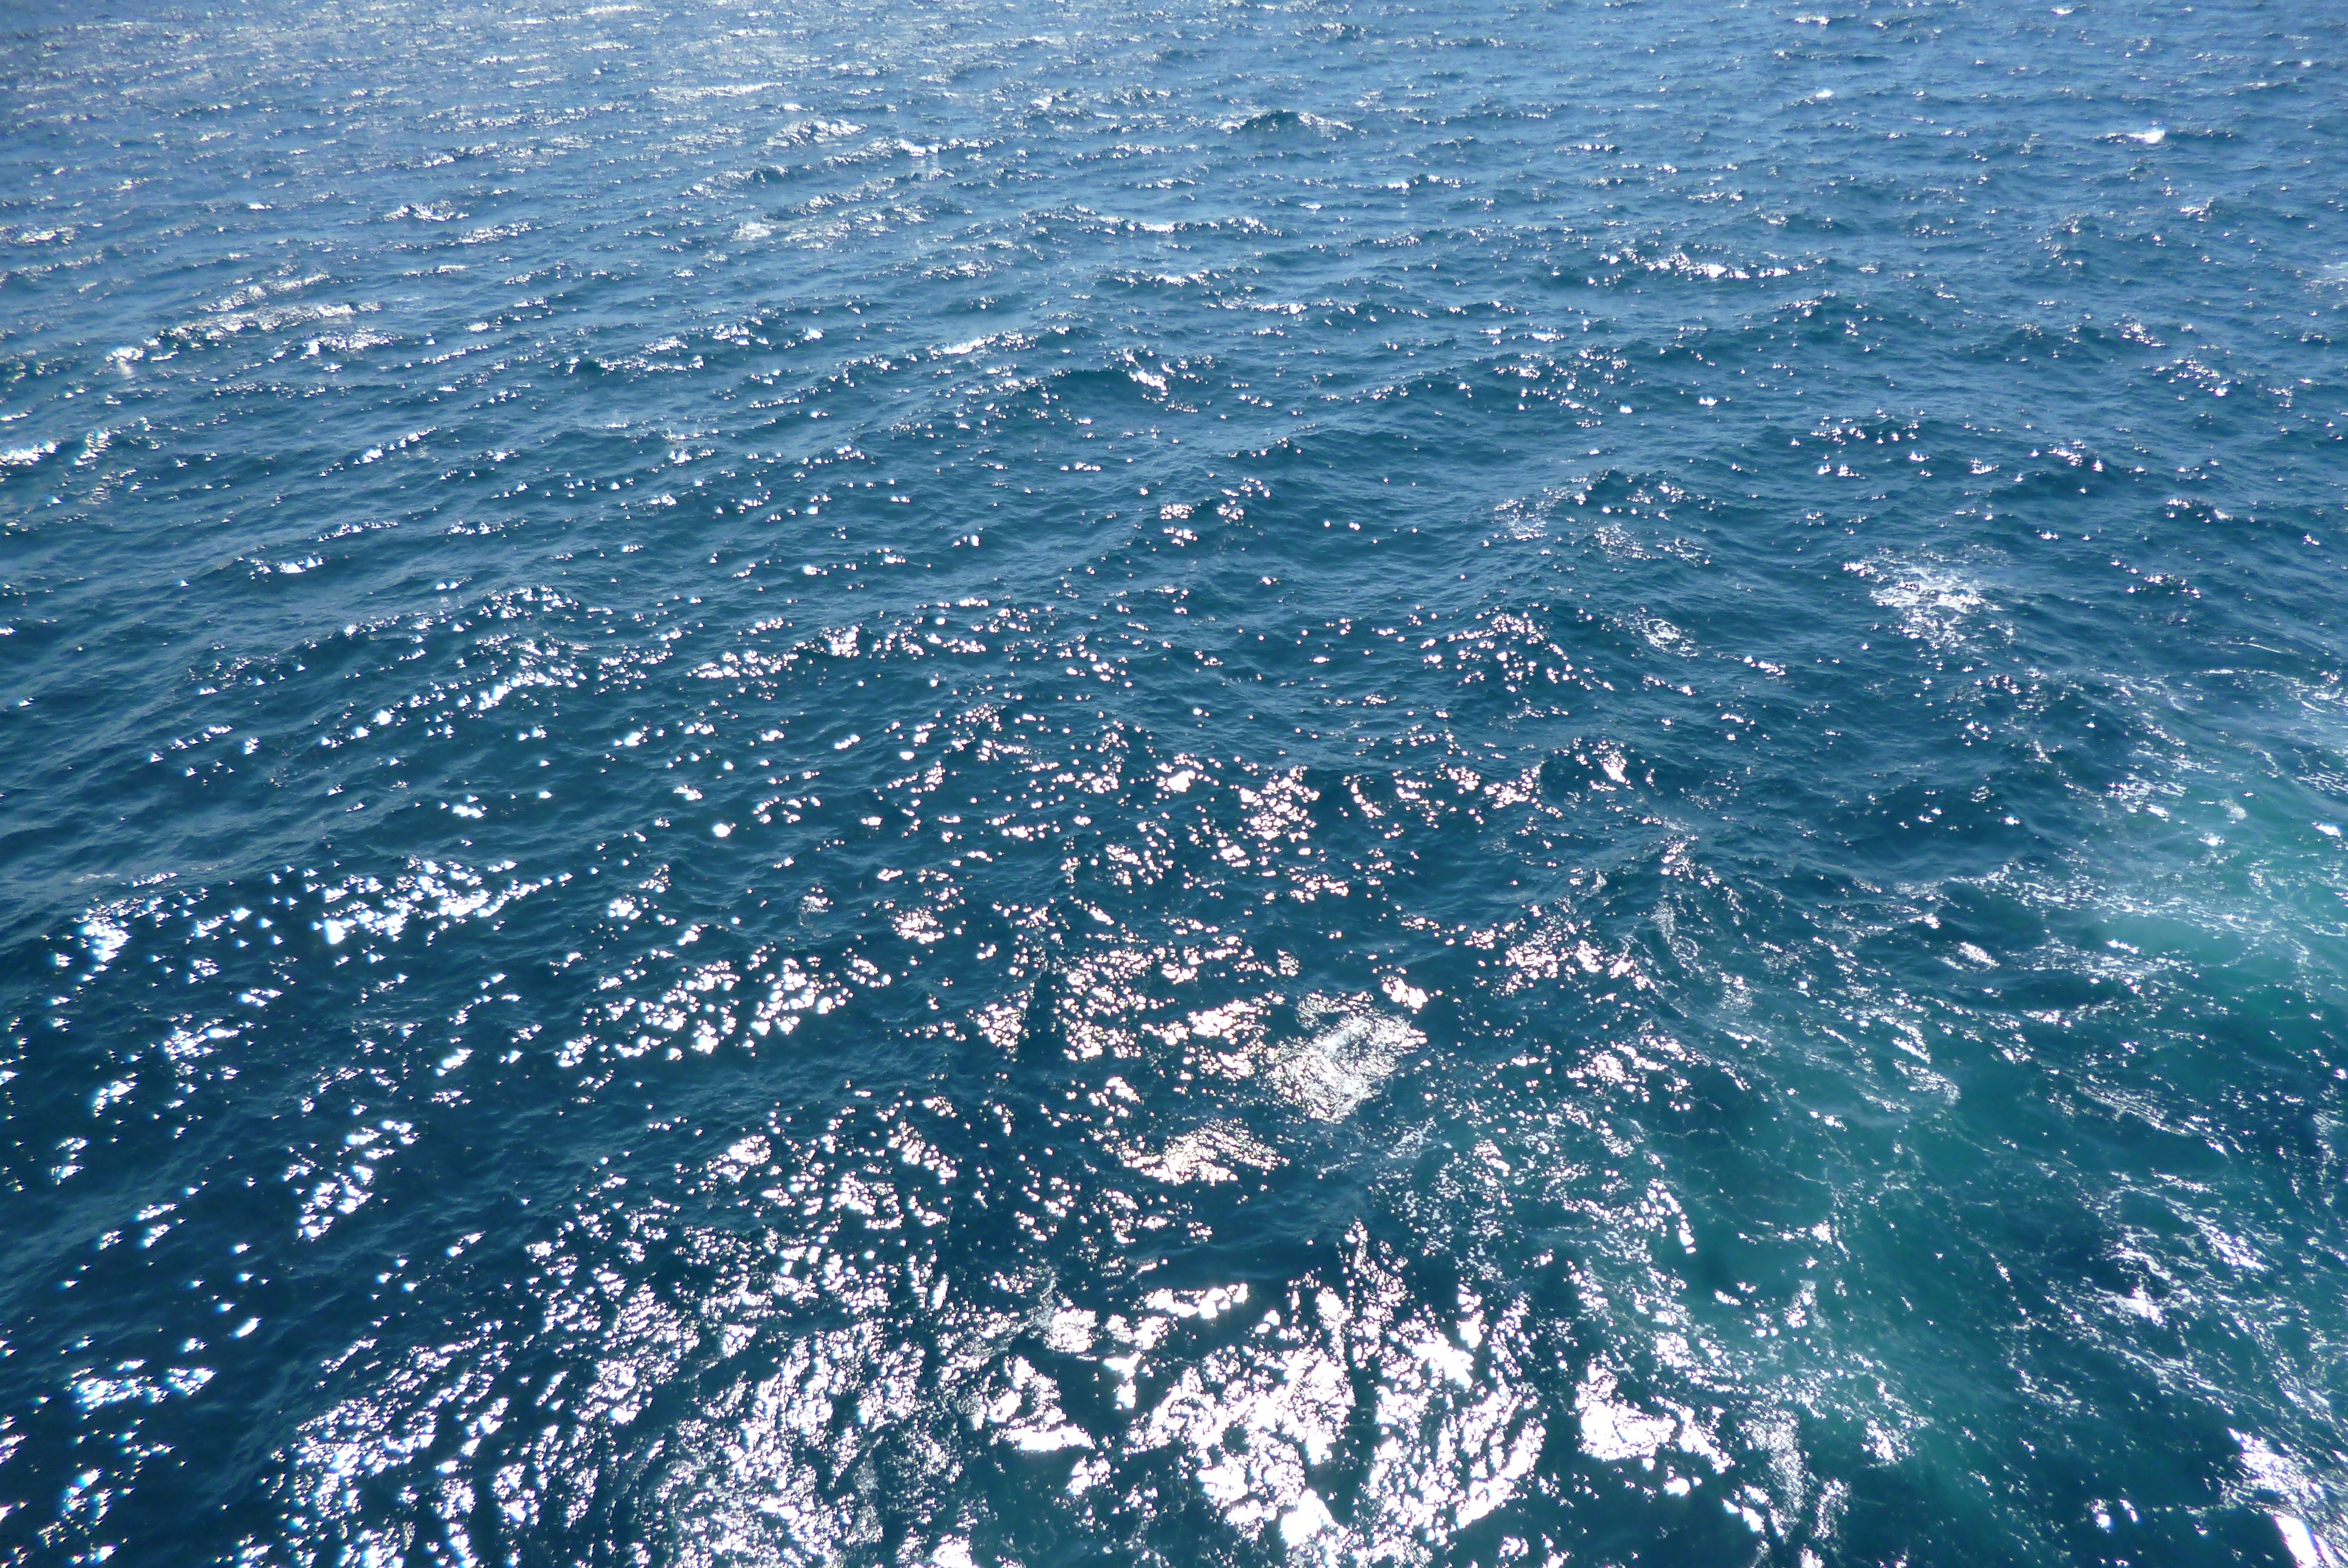
sea, coast, water, ocean, horizon, wave, lake, blue, sparkle, atlantic, cape, incidence of light, on lake, wind wave